Travis Strikes Again: No More Heroes

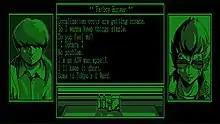
Travis interacts with a non-player character. The game's adventure segments are conveyed through a classic visual novel setup.

The game explores Travis' current circumstances and Badman's backstory in visual novel portions that are set between each Death Drive game. In the last seven years, Travis had married former UAA confidant Sylvia Christel, and had two children, though he abandoned his family for their safety, as assassins kept showing up to battle Travis. In his search for the Death Balls, Travis ends up traversing the planet and meeting characters from other Suda51 games, such as Kamui Uehara from "The Silver Case", and Mondo Zappa from "Killer Is Dead". Travis also receives information about Dr. Juvenile and her past through fax messages from her purported husband, learning that Juvenile is a war orphan with genius intellect and an affinity for video games, who was hired by the US government to develop advanced technology. She also implemented elements of her history and upbringing into the Death Drive's games, such as basing the in-game serial killer "Doppelganger" on her adoptive father.